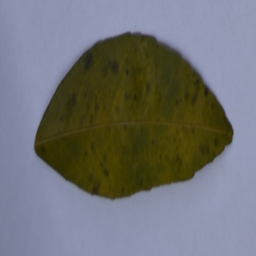
Plant part: leaf
Disease: greening